The Naked Cage

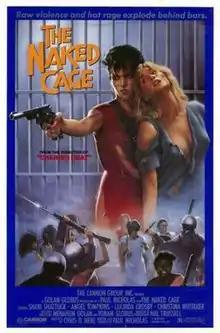
Theatrical release poster

The Naked Cage is a 1986 American drama thriller film written and directed by Paul Nicholas. The film stars Shari Shattuck, Angel Tompkins, Lucinda Crosby, Stacey Shaffer, Christina Whitaker and Nick Benedict. The film was released on March 7, 1986, by Cannon Film Distributors.